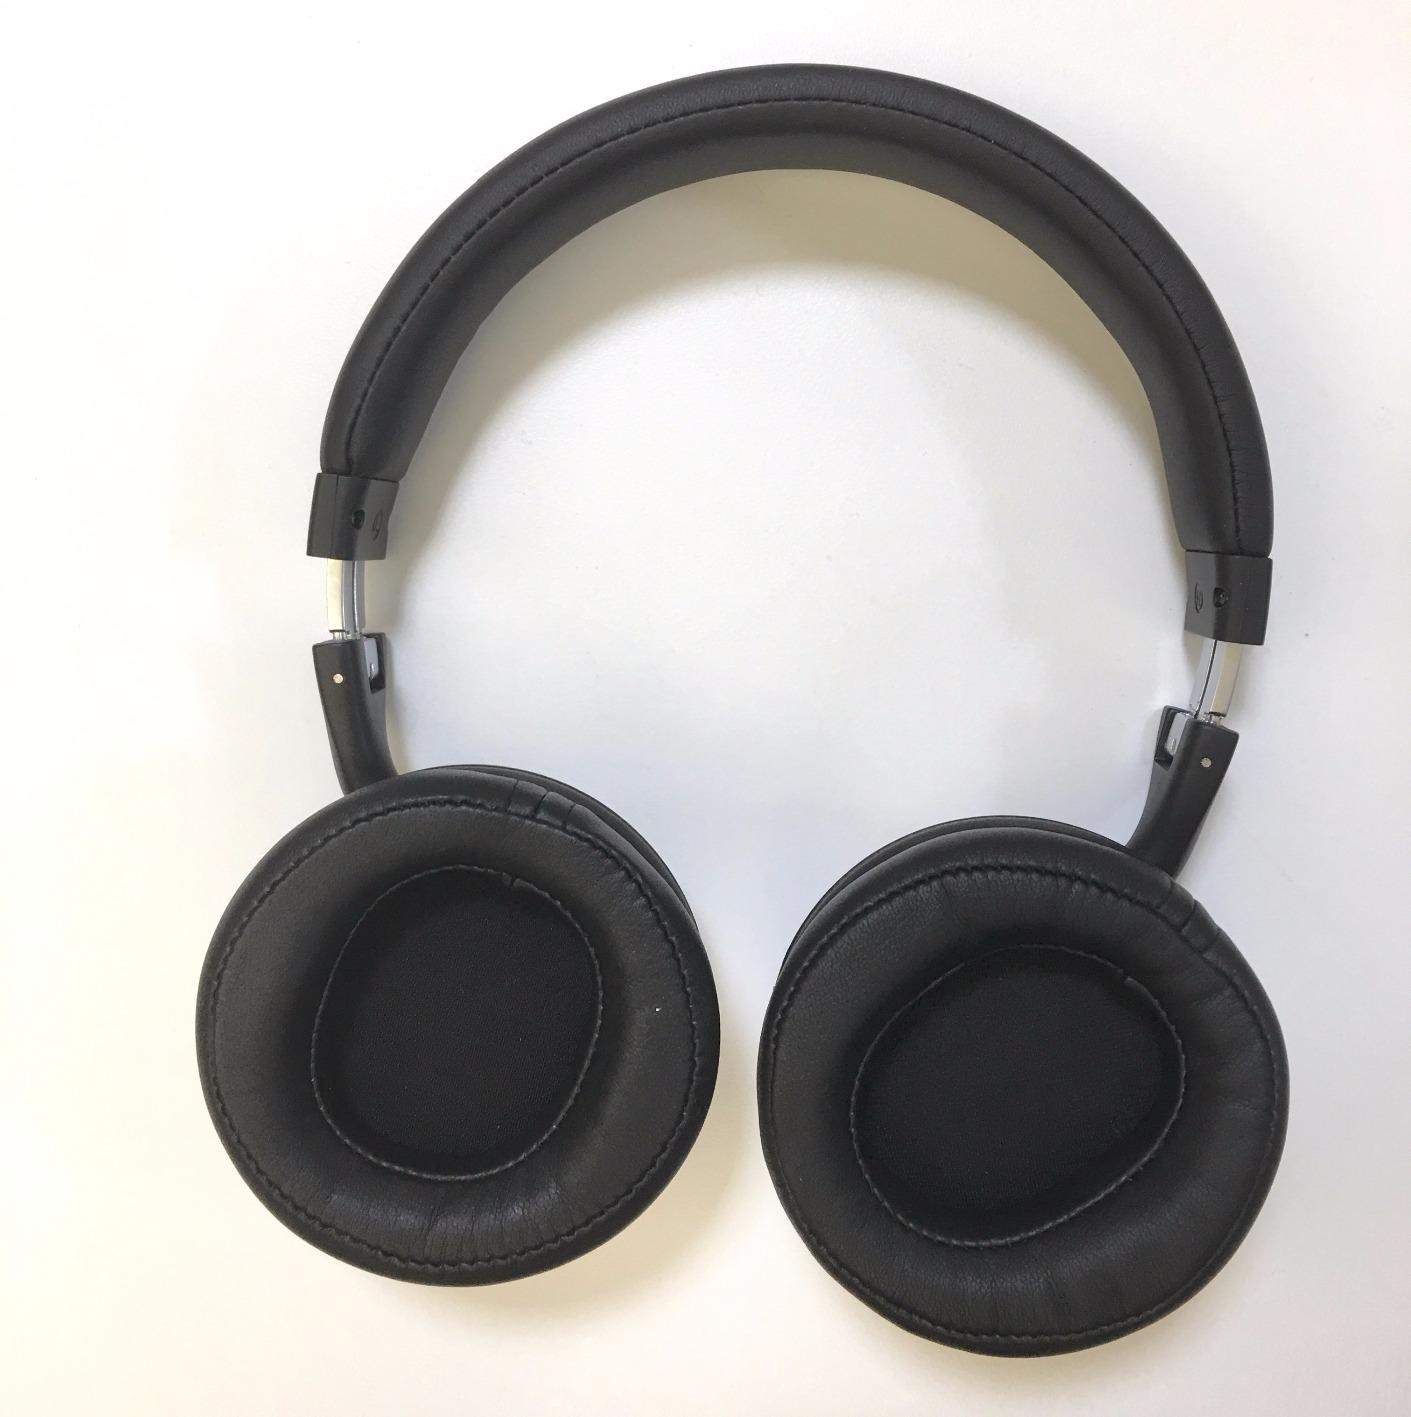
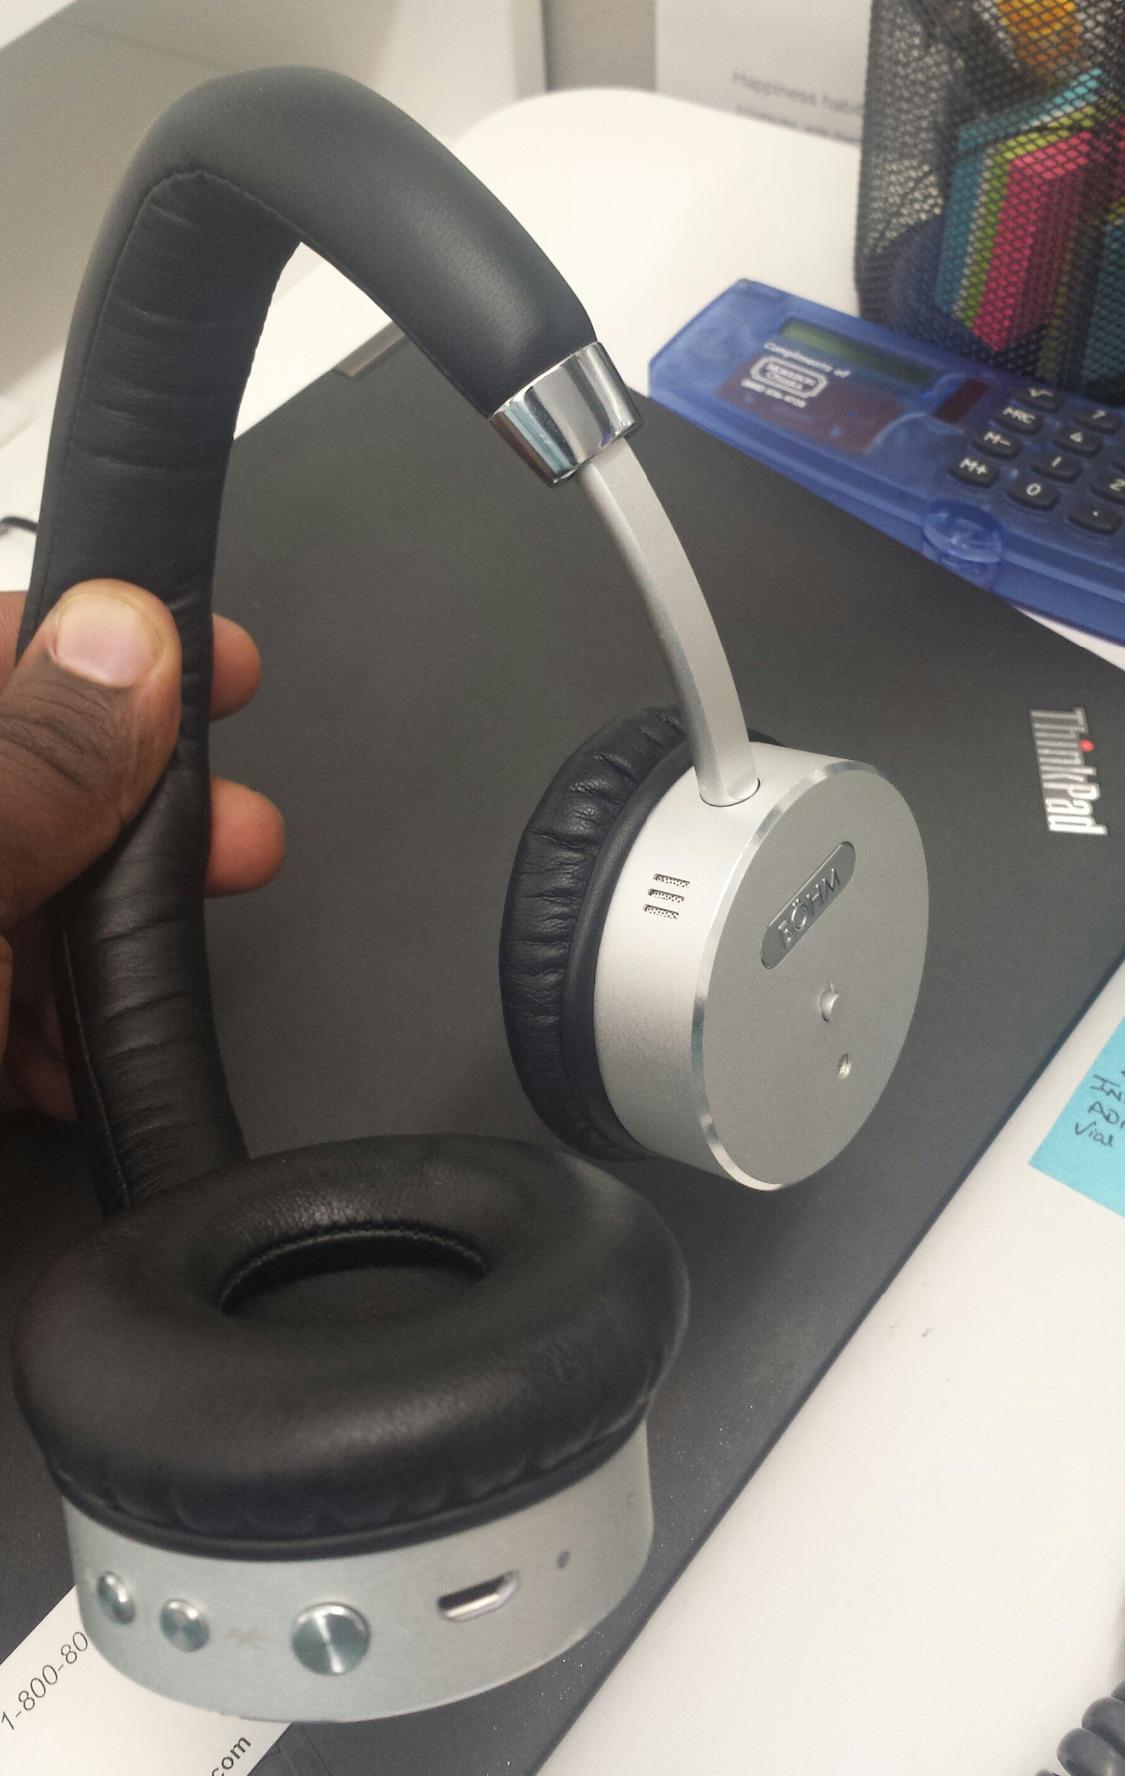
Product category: headphones
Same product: no